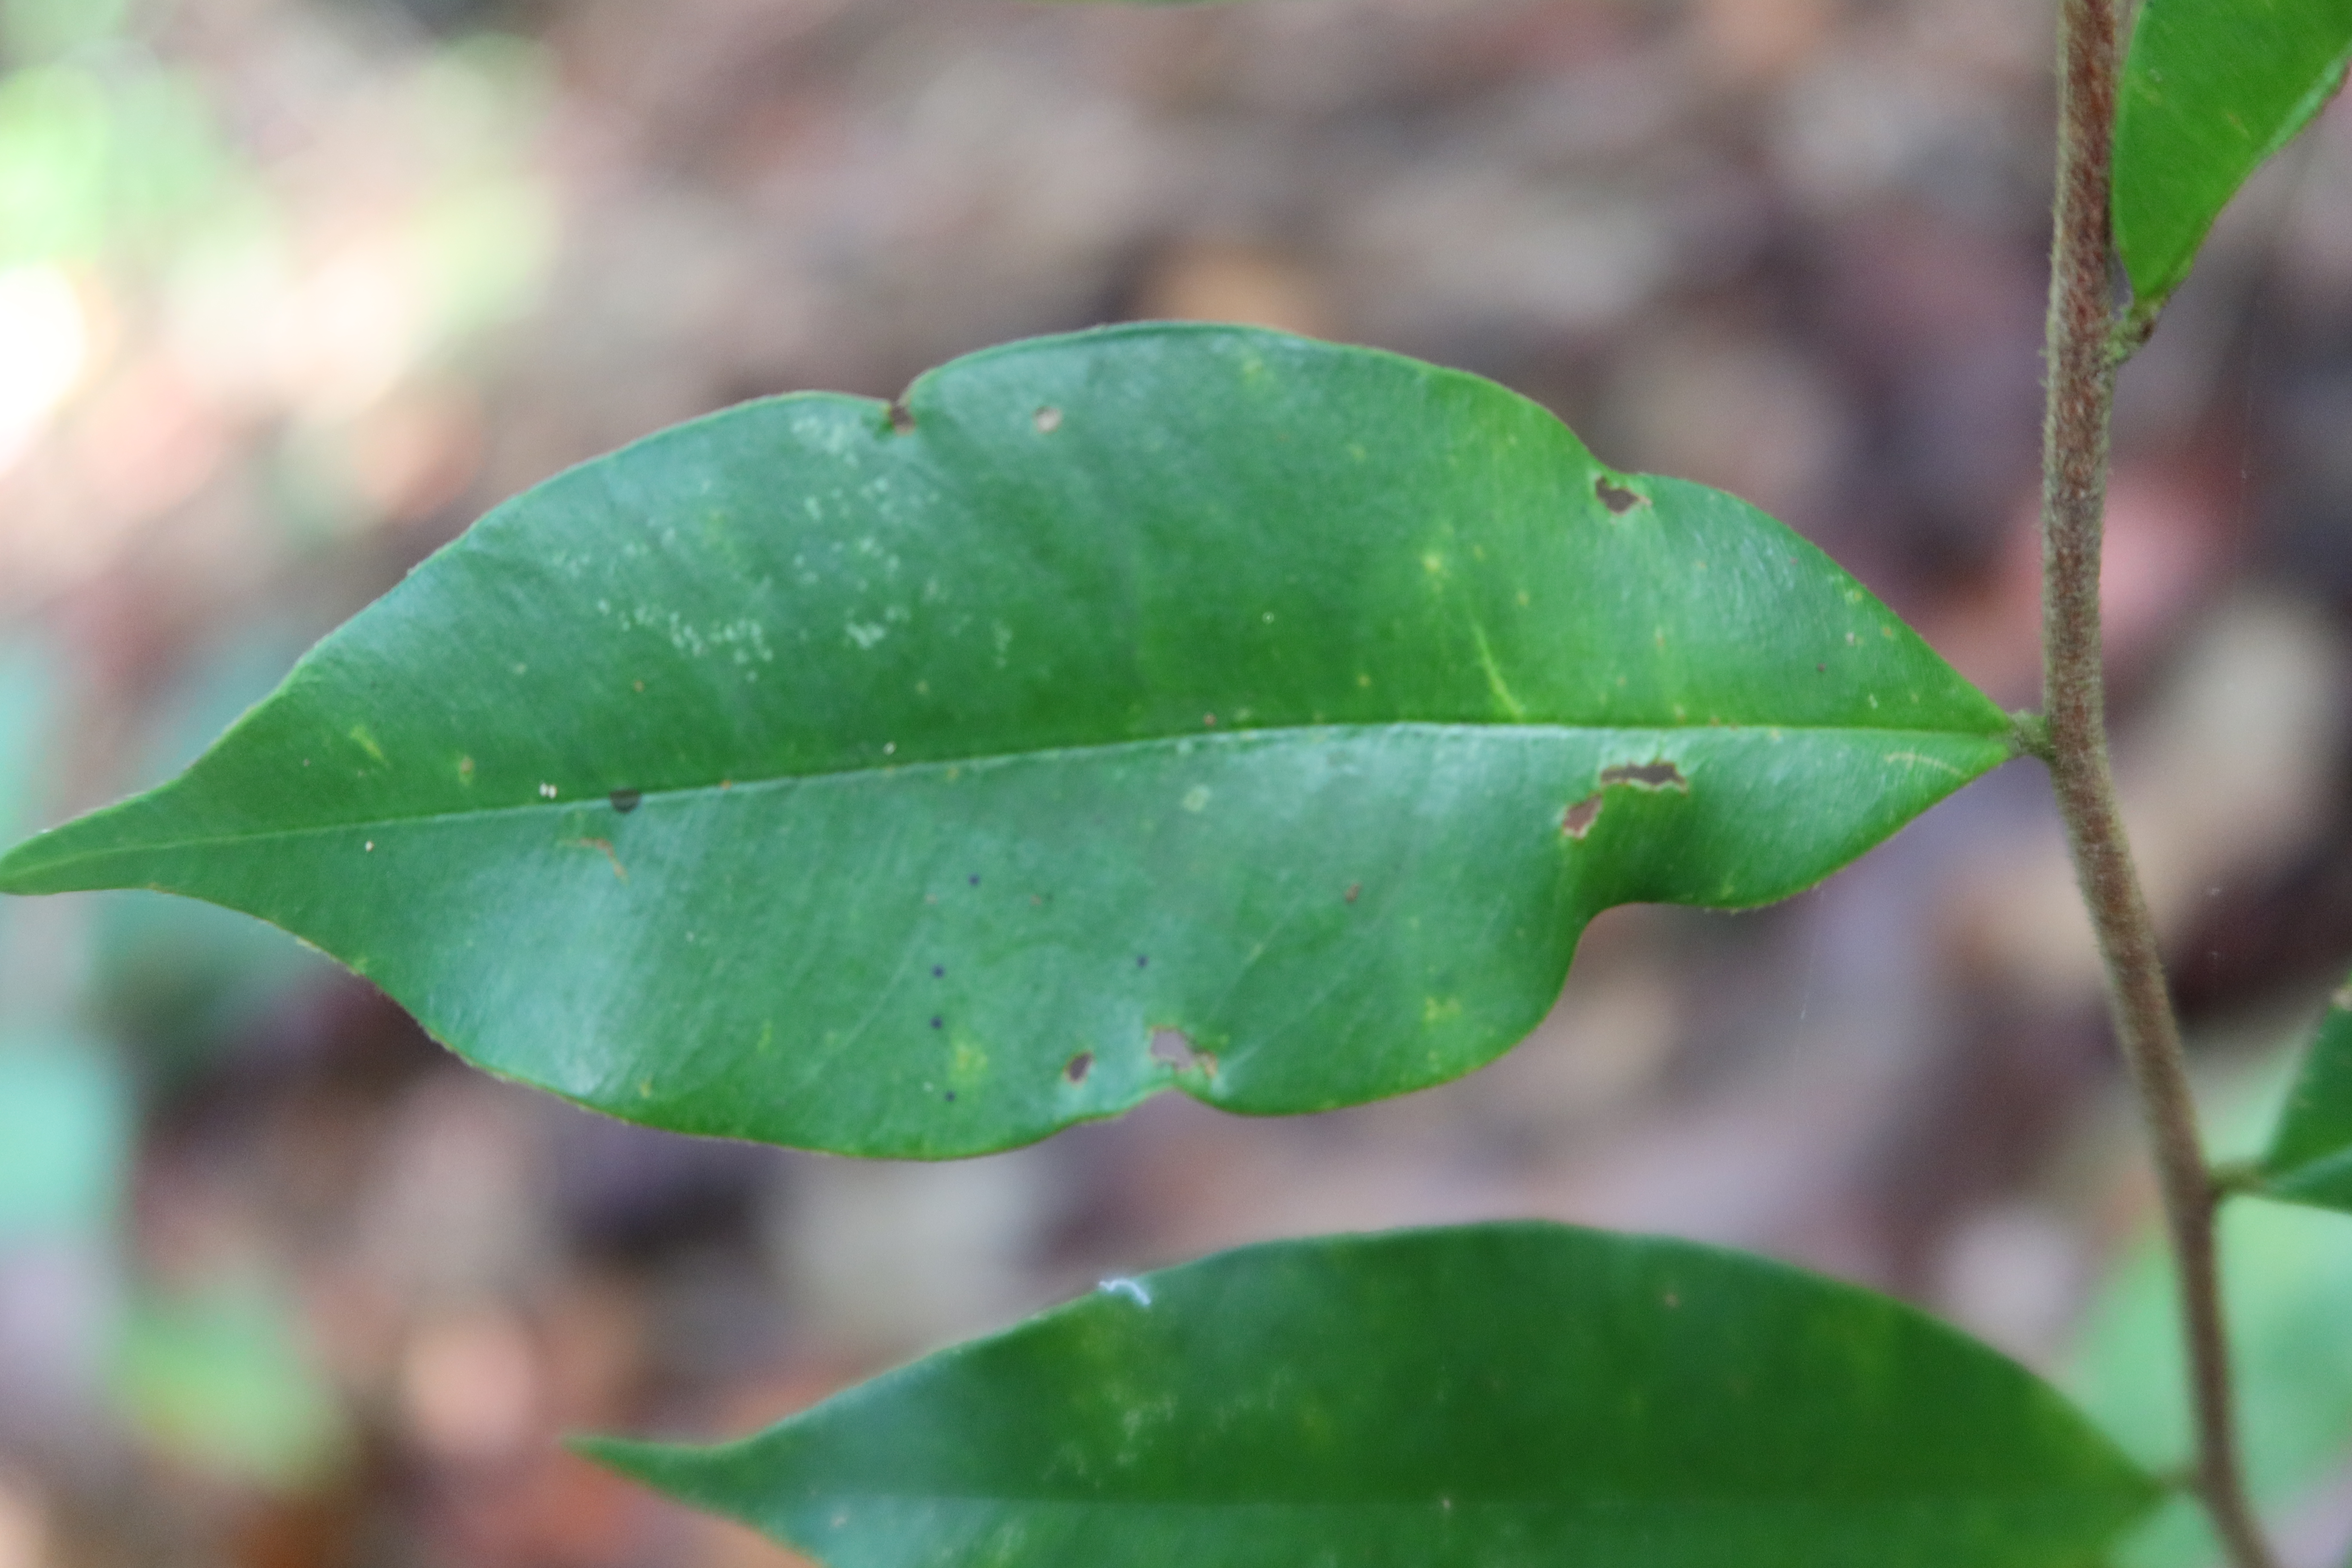
Label: Mosaic Viruses